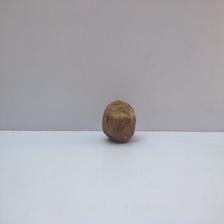
Size: Spoiled